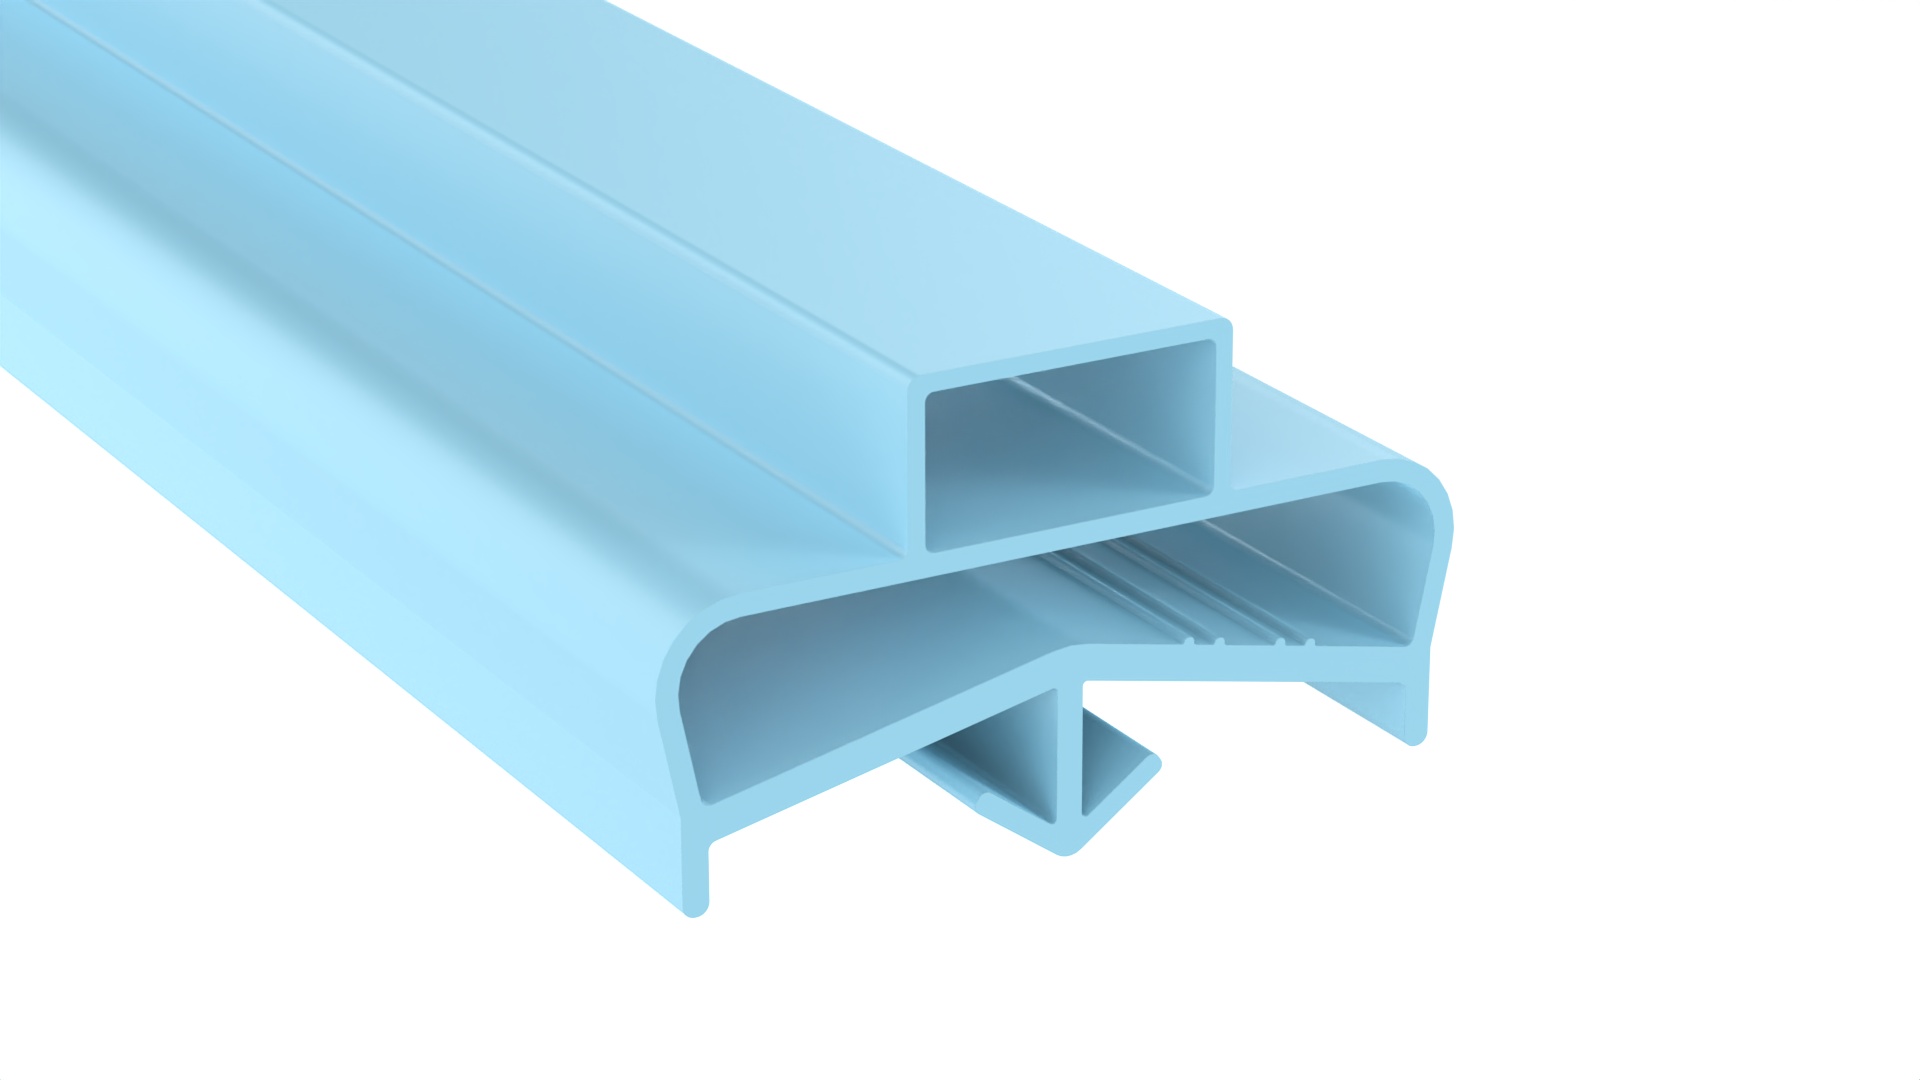
Delfield 18660PTB Door Gasket Part - Size 20-7/8 x 21-7/8
The Gasketopia offers the Best Delfield 170-1070 Gasket for 18660PTB at the Lowest Price! Delfield 170-1070 Gasket for 18660PTB is a critical replacement part for your cooler, merchandiser, freezer. Replacing the Delfield 170-1070 Gasket for 18660PTB makes the health inspector happy every day of the week. Replace torn or damaged Delfield 170-1070 Gasket for 18660PTB gasket promptly to maintain safe holding temperatures and maximum energy efficiency! We sell the highest quality Delfield gaskets with FAST FREE SHIPPING and your SATISFACTION is Guaranteed! ALTERNATE PART #’s: 170 1070, 1701070 FOR MODELS: 18660PTB Need Help Finding the Gasket you need? Call Now (877) 342-7538 or use contact form below.
Brand: thegasketopia2022
Category: Business & Industrial > Food Service > Vending Machines